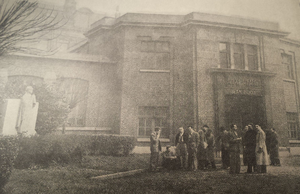
IDN Institut industriel du Nord, rue Jeanne d'Arc Lille, amphitheatre Jean Boda 1954
La rue Jeanne-d’Arc est une voie du quartier Saint-Michel à Lille, où l'Institut industriel du Nord et les facultés de l'université de Lille ont été bâtis à la fin du XIXᵉ siècle.
La rue de Bruxelles est une voie du quartier Saint Michel à Lille, où les facultés de l'université de Lille ont été bâties à la fin du XIXᵉ siècle. Y sont situés le Musée d'histoire naturelle de Lille et l'Institut industriel du Nord.
L’Institut industriel du Nord de France est un établissement supérieur français de recherche et de formation d'ingénieurs. Il succède à l'École des arts industriels et des mines de Lille en 1872. Il est couramment appelé Institut industriel du Nord ou IDN. Son cursus est devenu le programme de formation d'ingénieurs polyvalents de l'École centrale de Lille en 1991.